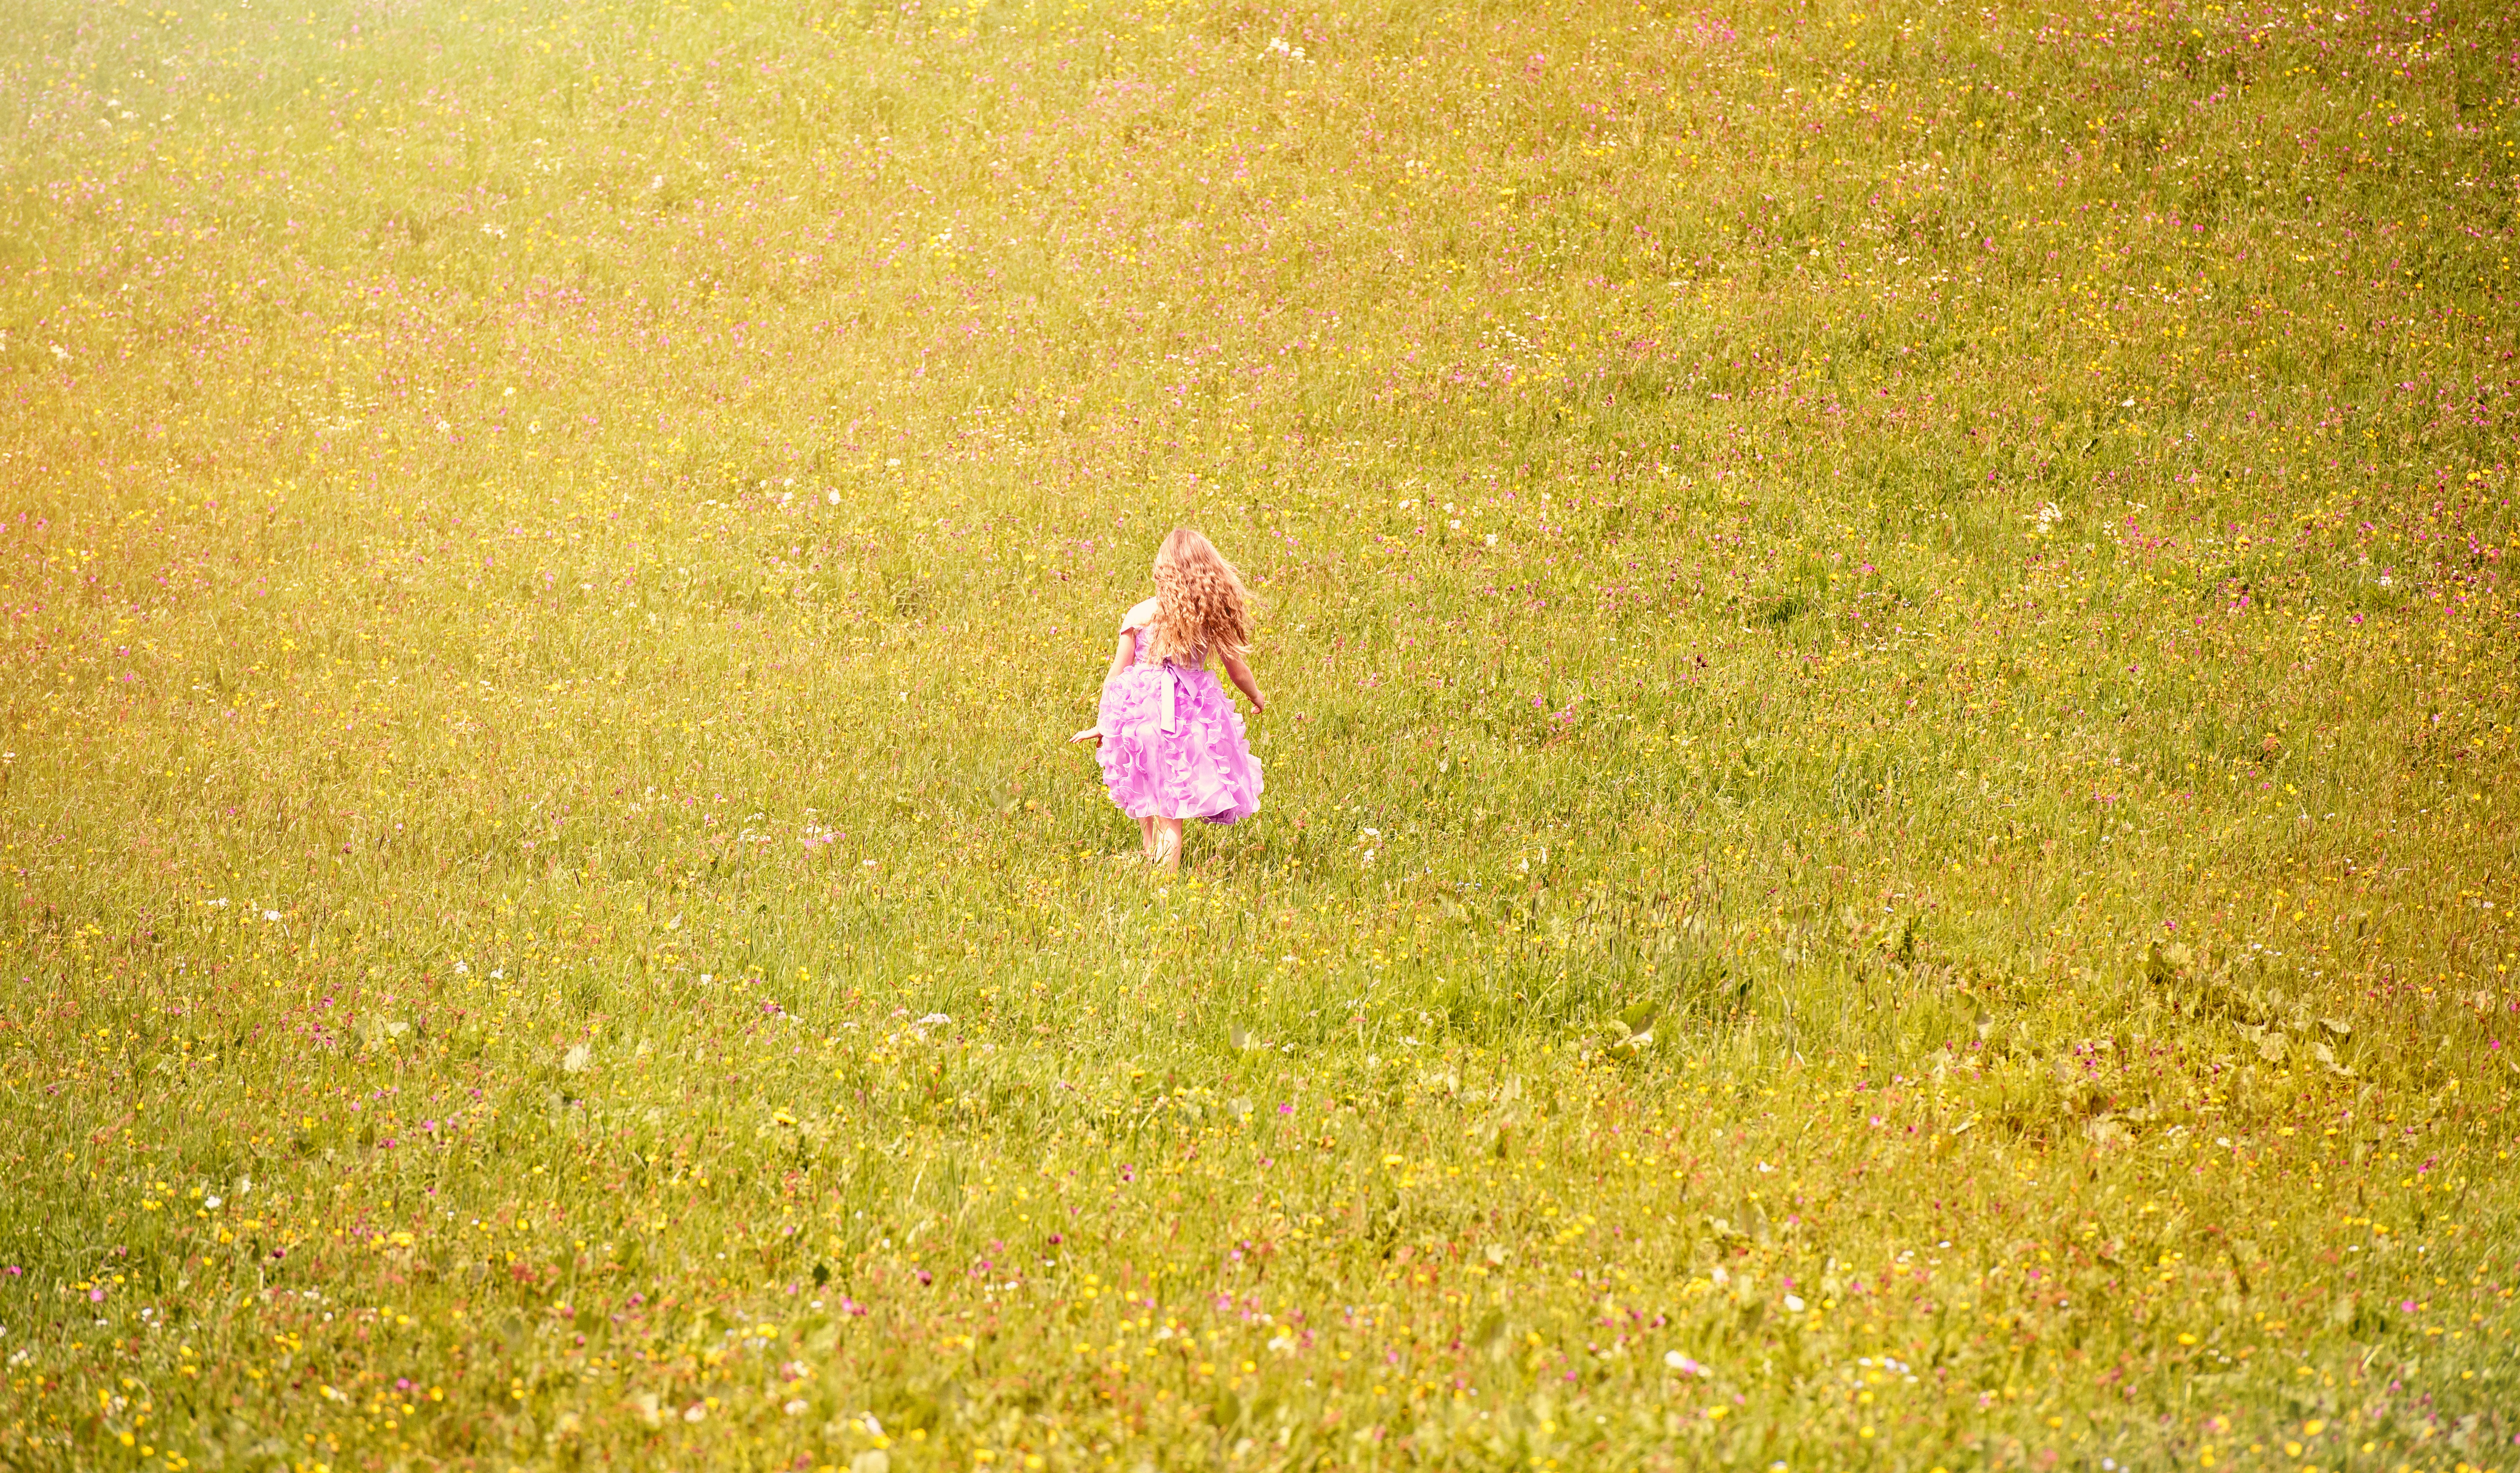
nature, grass, person, plant, girl, field, lawn, meadow, prairie, sunlight, morning, leaf, flower, run, pasture, autumn, child, human, long hair, wildflower, dress, grassland, out, habitat, flower meadow, reported, natural environment, grass family